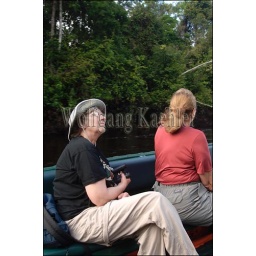
Peru, amazon river basin, near iquitos, maranon river, tourists on boat excursion, birdwatching